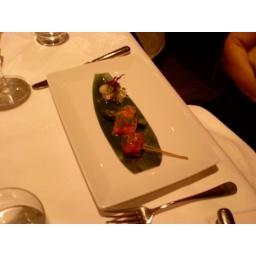
Tuna Marinated in Soy and Mirin. Something something atlantic salmon on asparagus. Scampi on a bed of... something...